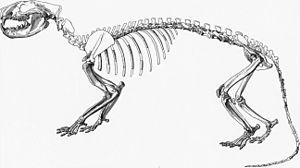
Oxyaena est un genre disparu de mammifères, qui a vécu du Paléocène supérieur à l'Éocène moyen en Amérique du Nord et peut-être en Europe.